Independent Party of Oregon

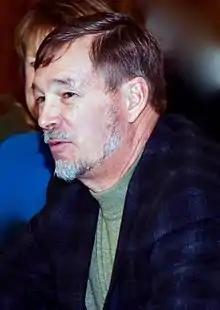
Brian Boquist

In 2021, Oregon State Senator Brian Boquist left the Republican Party and joined the Independent Party. Sen. Boquist had previously described himself a 'Constitutional Republican' before leaving the party in mid-January. He has said other legislators have expressed a similar desire to switch parties in order to reach common ground. Following this, Sen. Art Robinson announced he would cease caucusing with the Senate GOP, and instead meet to strategize with Sen. Boquist. However in September 2023, Boquist would register as a Republican in his state senate race, leaving the Independent party without any state-level representation.